Heather Watson

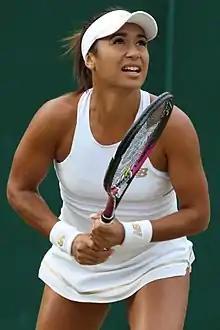
Watson at the 2019 Wimbledon Championships

Heather Miriam Watson (born 19 May 1992) is a British professional tennis player. A former British No. 1, Watson has won nine titles over her career, including the mixed-doubles title at the 2016 Wimbledon Championships, partnering Henri Kontinen, making her the first British woman to win a major title since Jo Durie in 1991, and the first to win a Wimbledon title since Durie in 1987. In October 2012, Watson won her first WTA Tour singles title at the Japan Women's Open, becoming the first British woman to win a WTA tournament singles title since Sara Gomer in 1988.